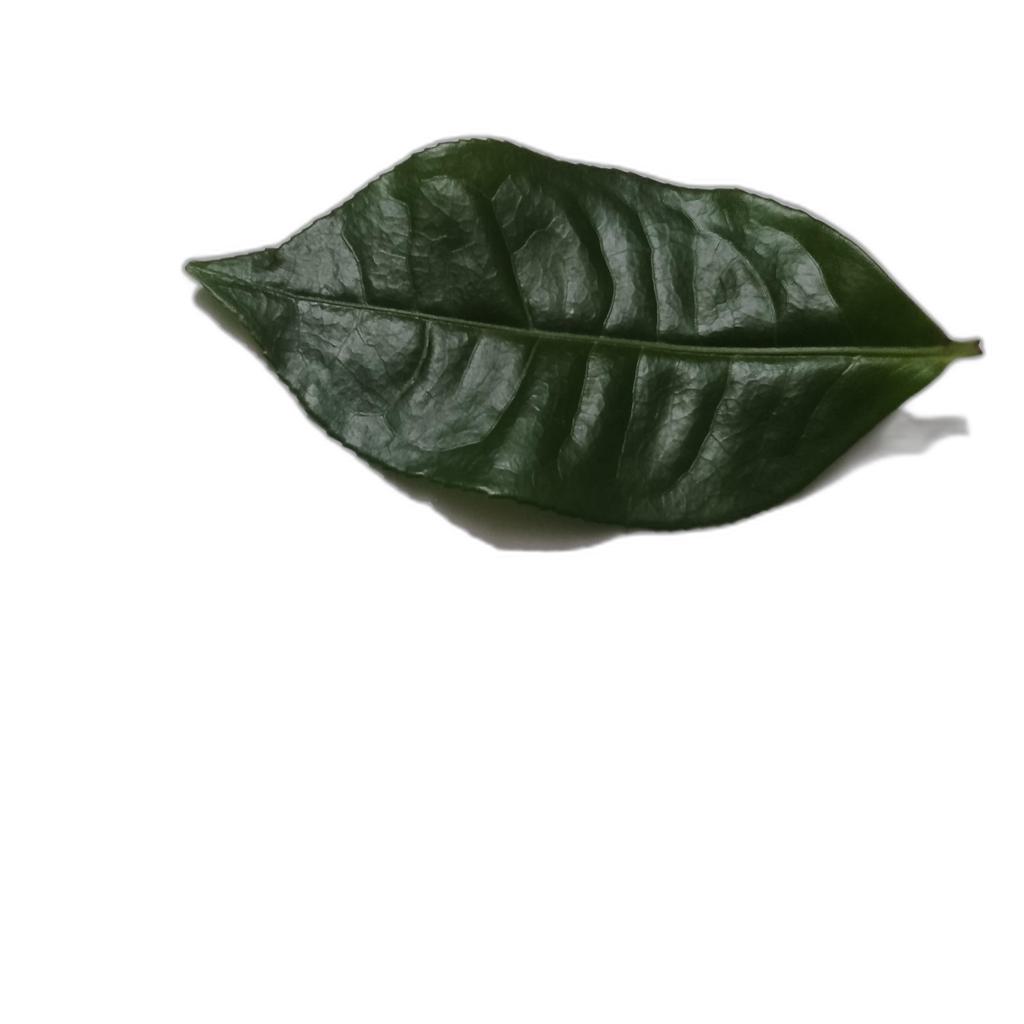
Label: Healthy